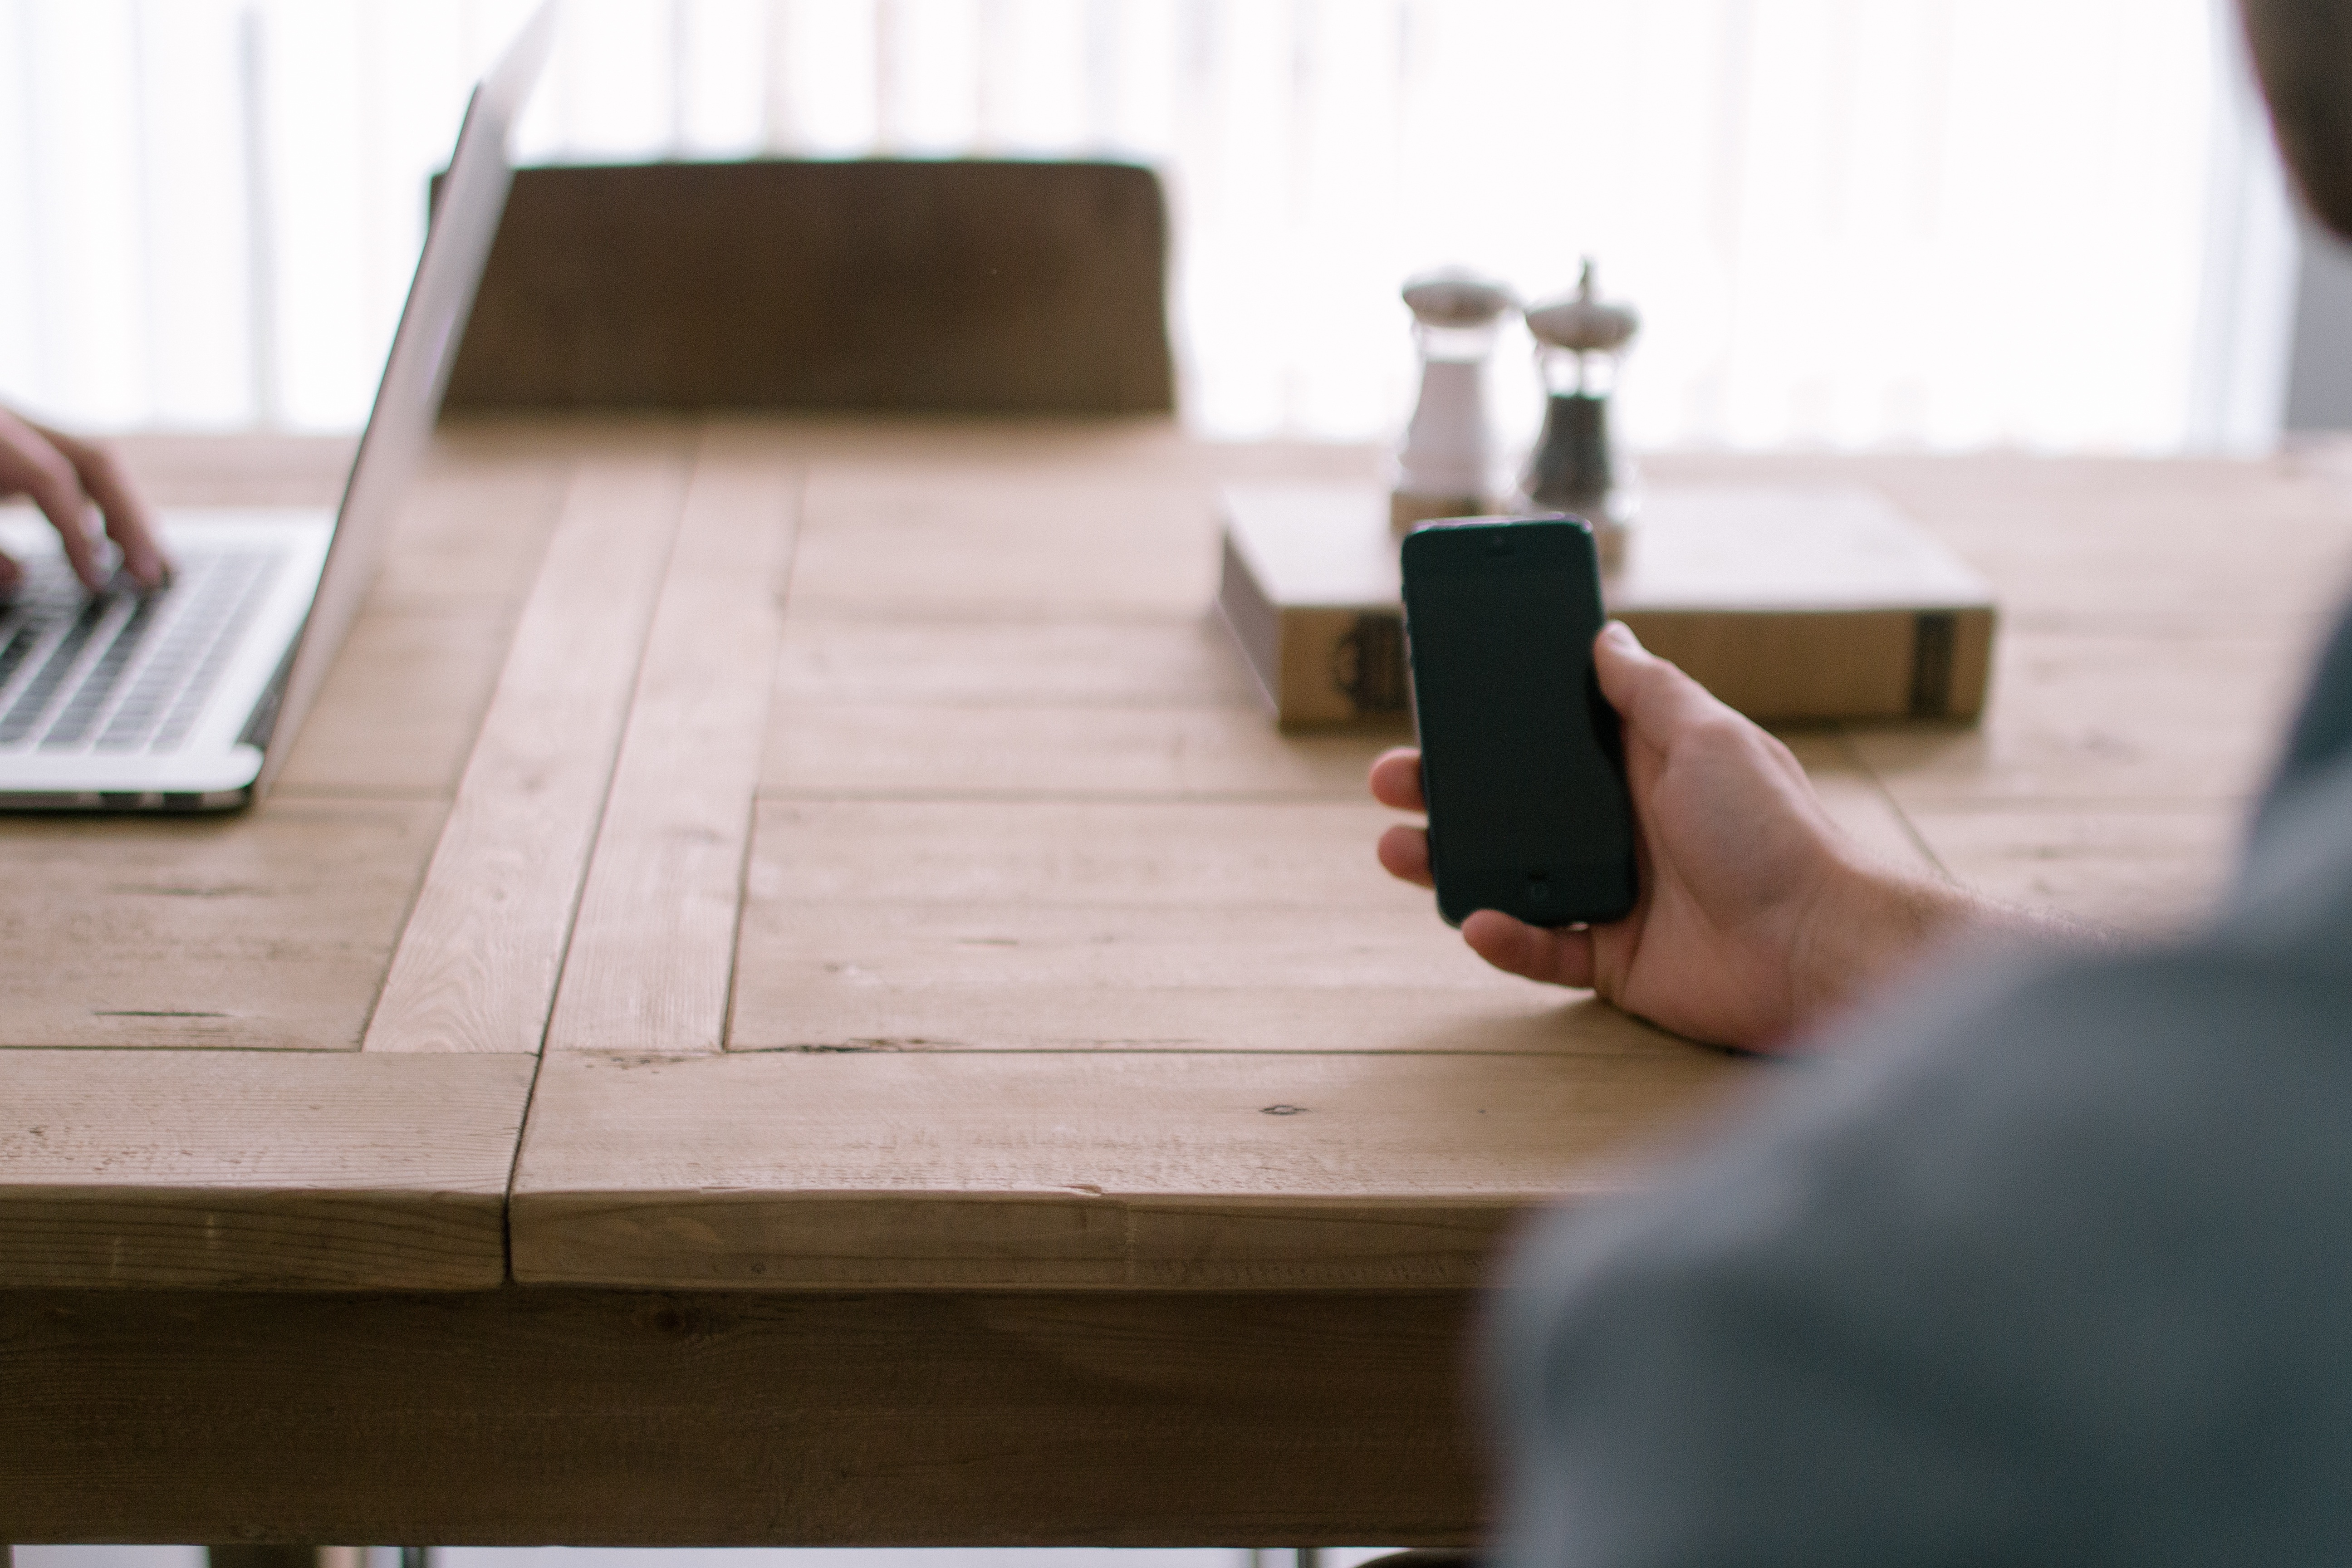
smartphone, writing, screen, table, person, wood, technology, floor, meeting, social, touch, office, communication, business, furniture, mobile phone, interior design, startup, design, touchscreen, devices, mockup, flooring, networking